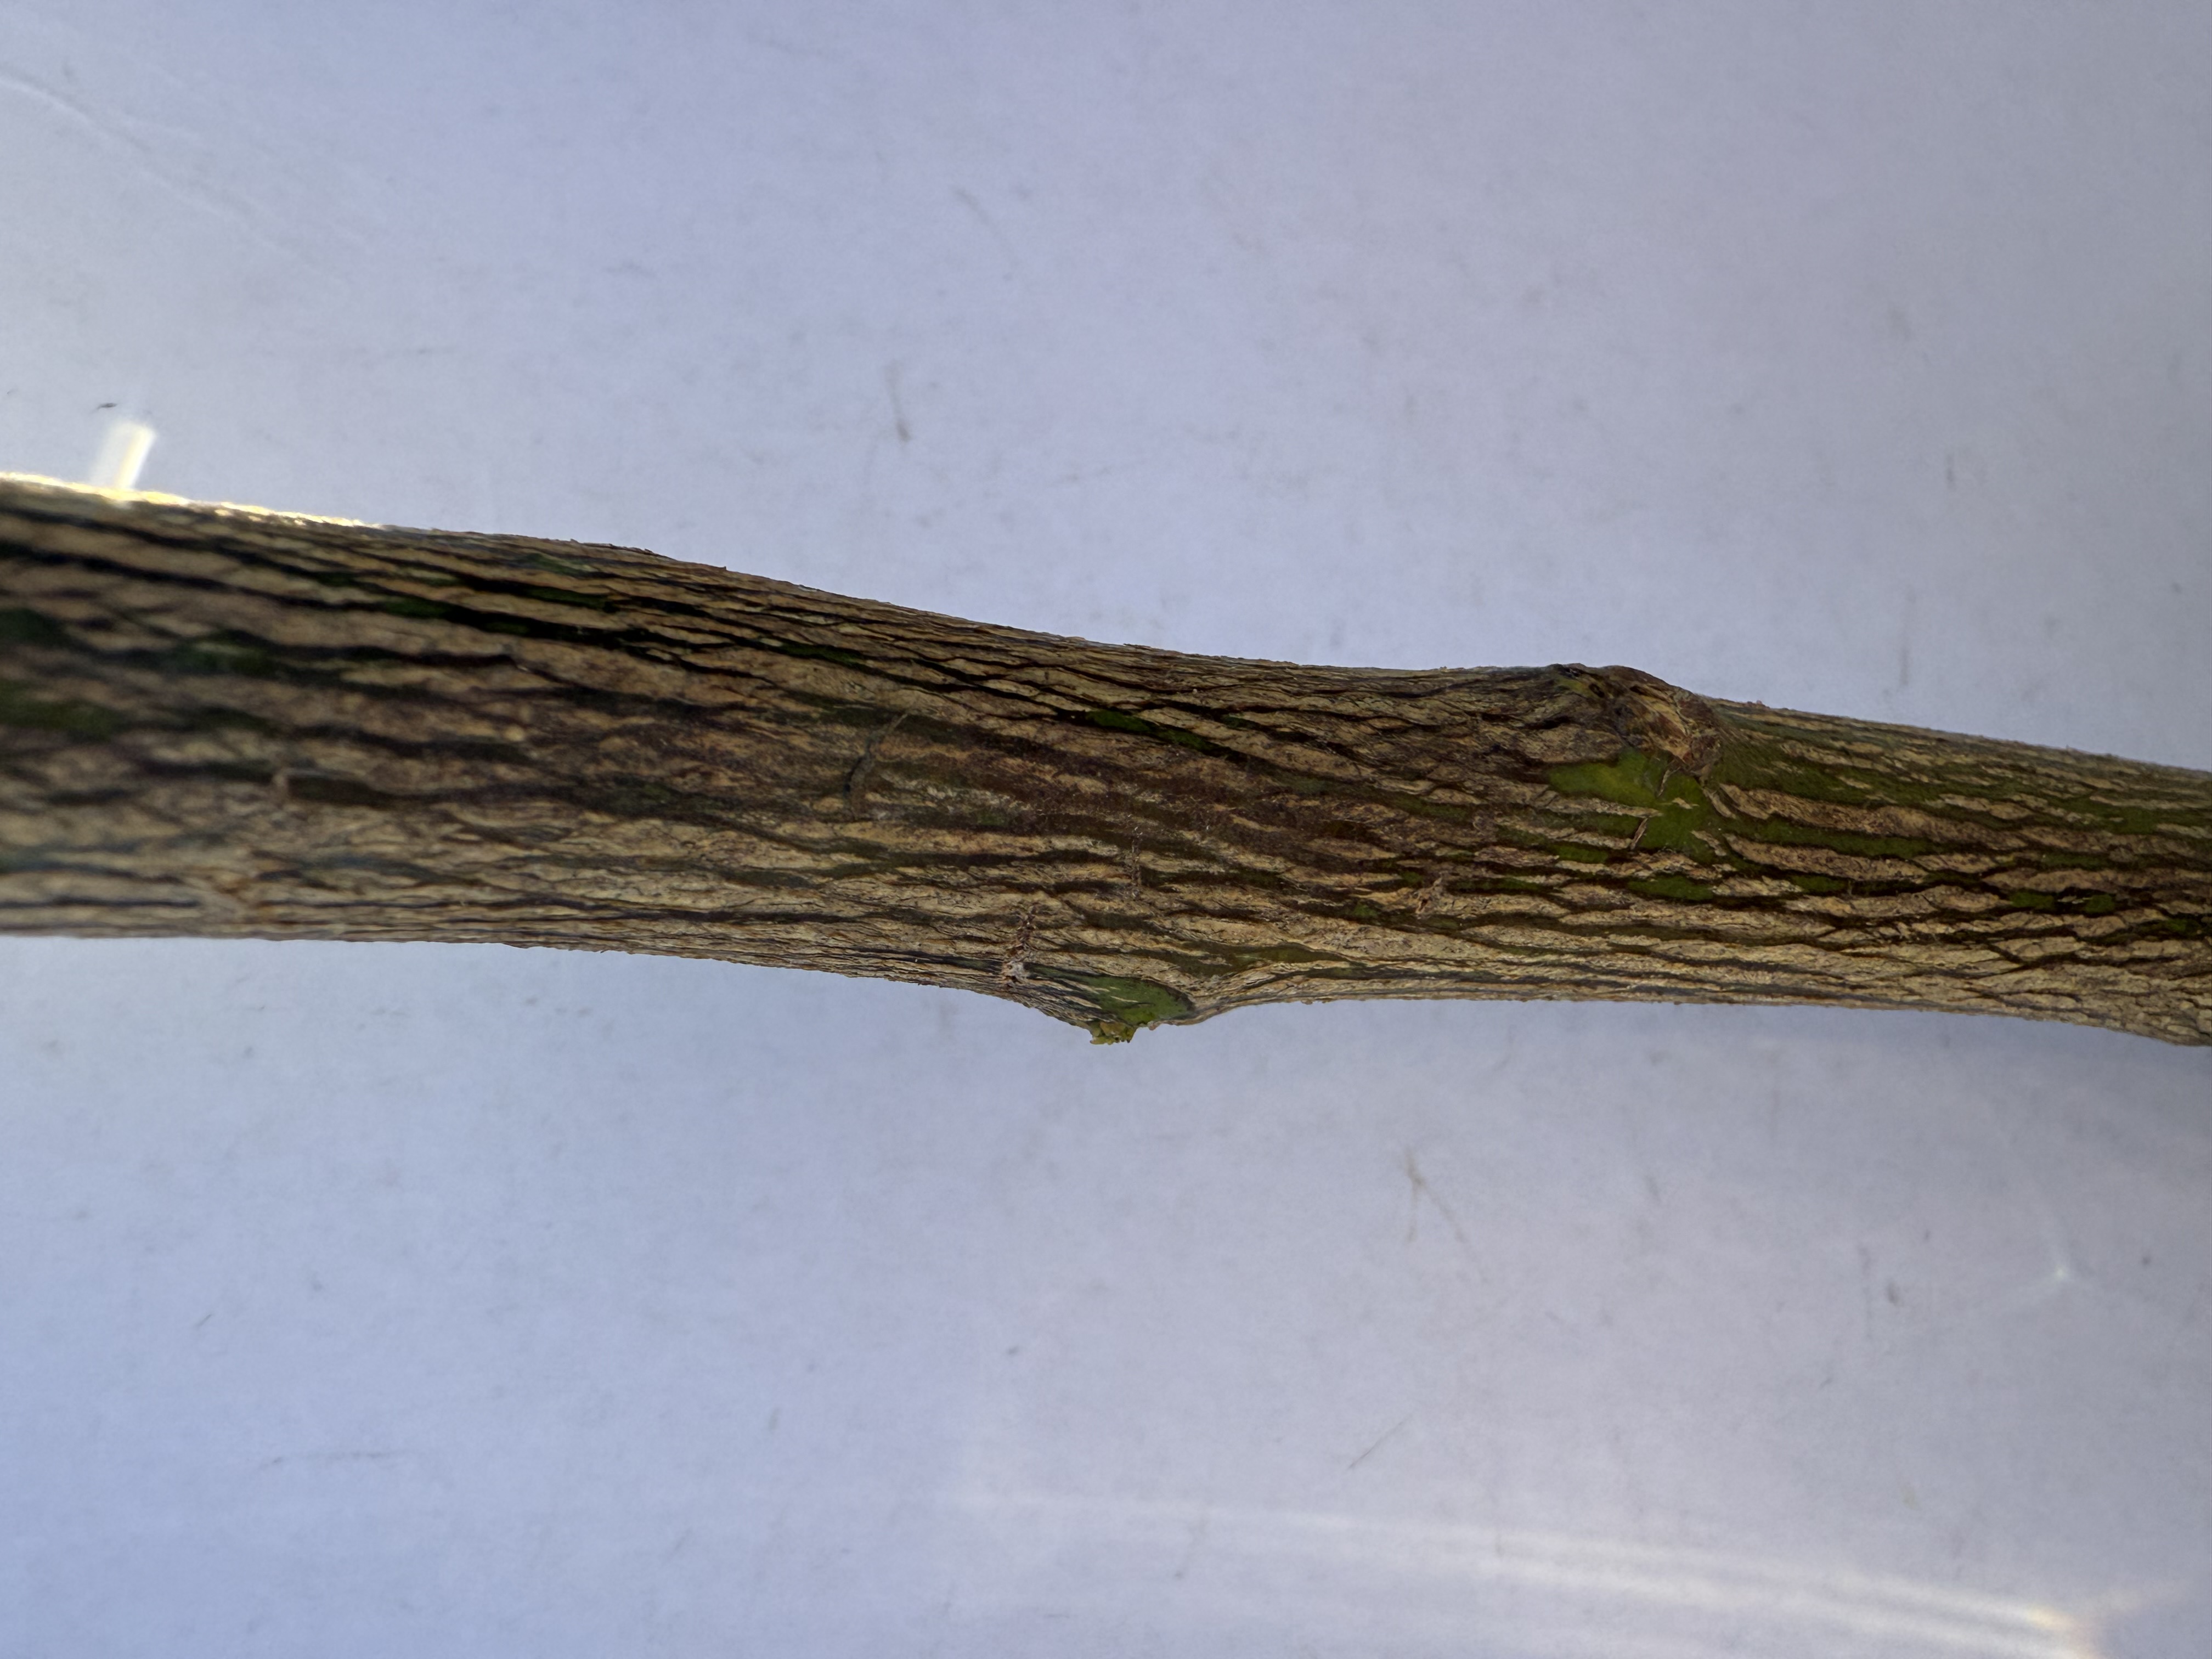
Variety: Lemon